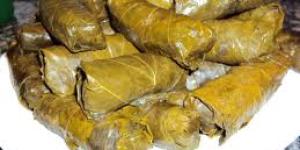
malfuf